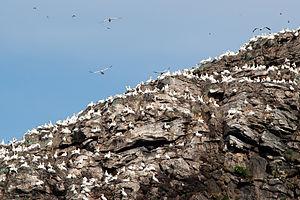
Le Gjesværstappan est un archipel situé dans la municipalité de Nordkapp, dans le comté de Troms og Finnmark en Norvège. Les îles sont situées au nord du village de pêcheurs de Gjesvær, sur l’île de Magerøya. Les trois plus grandes îles sont Storstappen, Kjerkestappen et Bukkstappen. Leur superficie totale est d’environ 1,6 km².